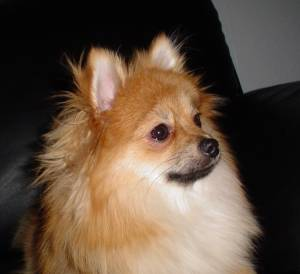
Breed: pomeranian